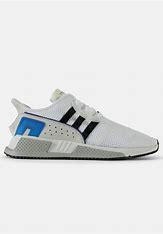
Brand: Adidas
Model: EQT Cushion Adv